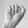
ASL letter: A